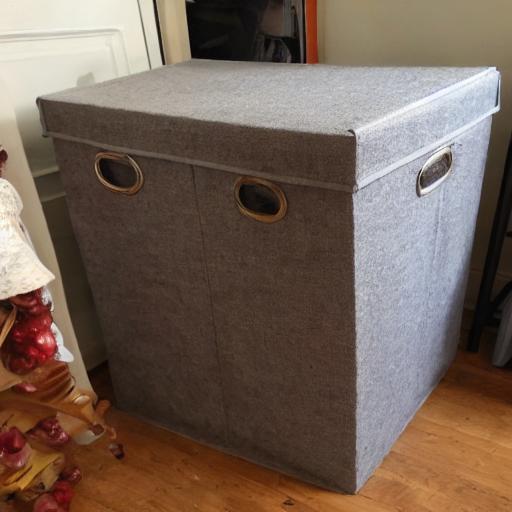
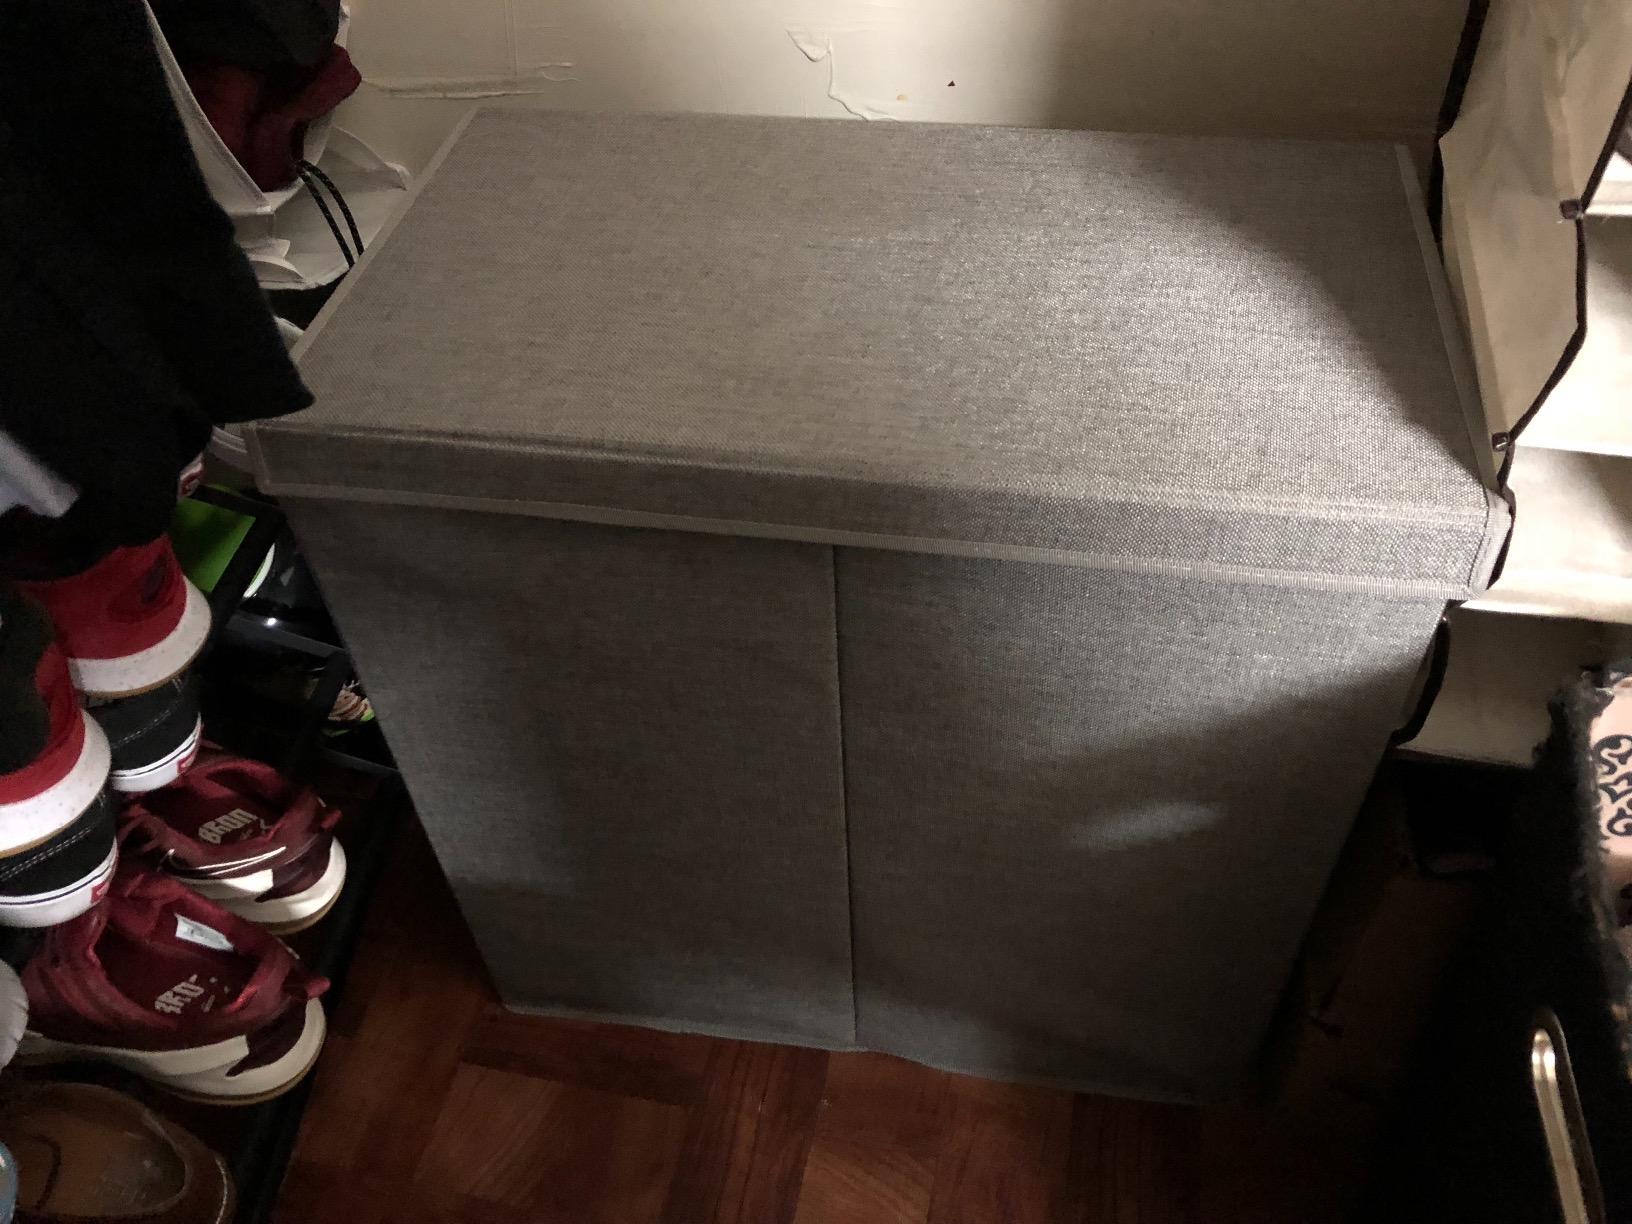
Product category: items_hamper
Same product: no